Homeostatic plasticity

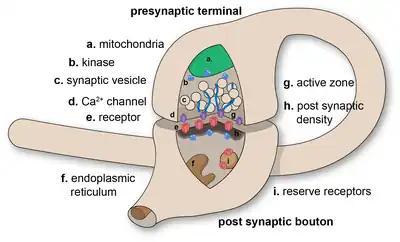

Homeostatic plasticity refers to the capacity of neurons to regulate their own excitability relative to network activity. The term homeostatic plasticity derives from two opposing concepts: 'homeostatic' (a product of the Greek words for 'same' and 'state' or 'condition') and plasticity (or 'change'), thus homeostatic plasticity means "staying the same through change". In the nervous system,the neural circuit has to remain stable in function throughout many plastic challenges through a variety of changes in synapse number and strength . Neurons must be able to evolve with the development of their constantly changing environment while simultaneously staying the same amidst this change whether its on a functional or structural level. While the stability of the neurons is important for neurons to maintain their activity and functionality.On a functional level, the neuronal networks use a complex set of regulatory mechanisms to achieve certain things such as homeostasis over a wide range of temporal and spatial scales. However, neurons need to have flexibility to adapt to changes in the connectivity and synaptic strength during development and learning.